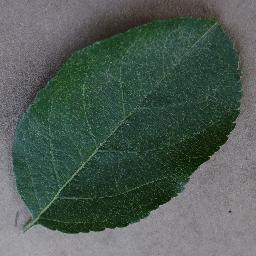
Label: Apple___healthy